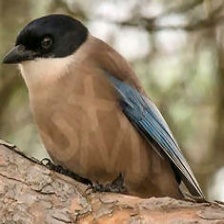
Species: IBERIAN MAGPIE
Scientific name: CYANOPICA COOKI
ImageNet parent category: magpie